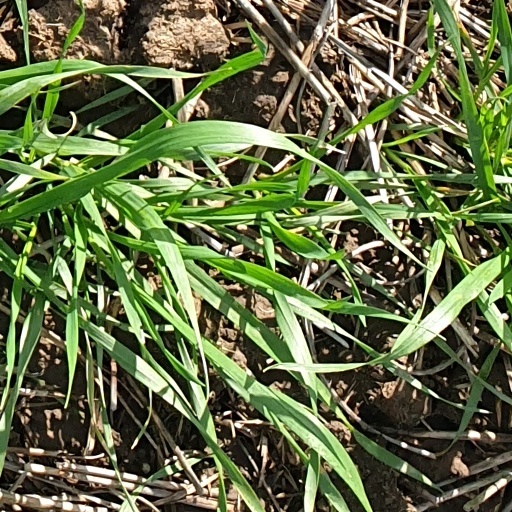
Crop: wheat